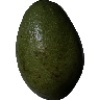
Label: Avocado 1